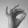
ASL letter: F